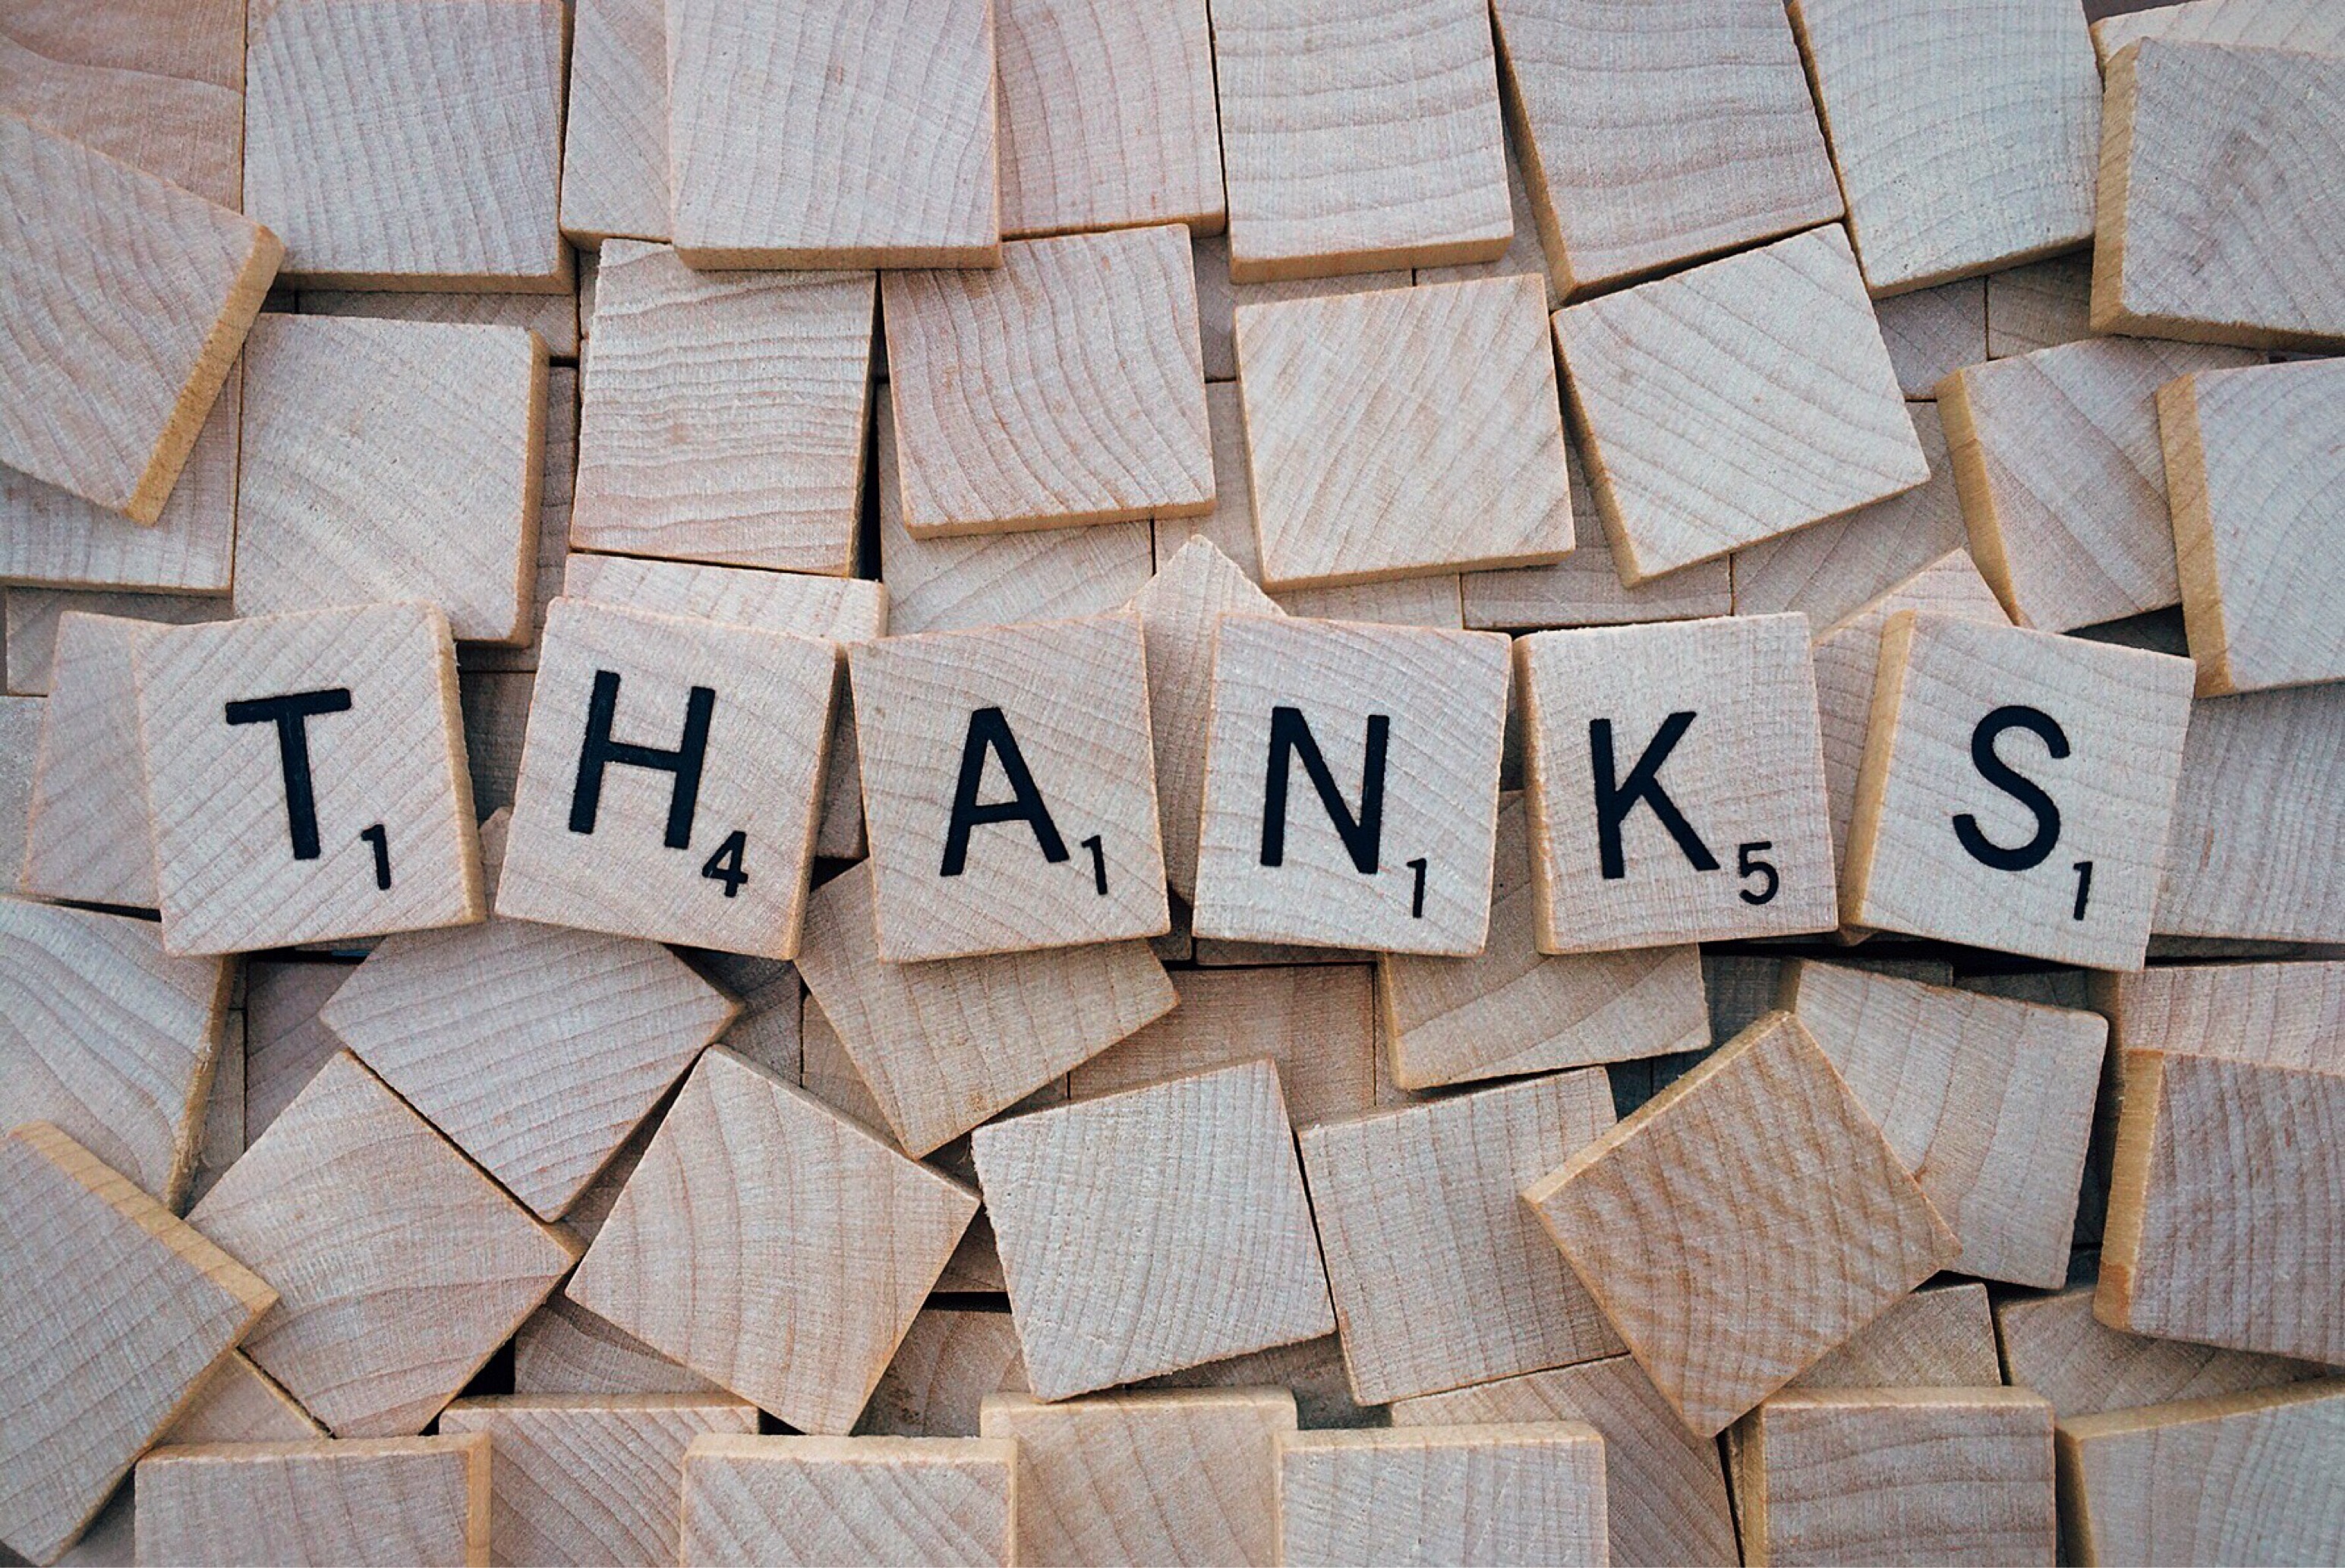
word, wood, floor, number, wall, pattern, tile, brick, scrabble, font, art, design, letters, shape, thanks, flooring